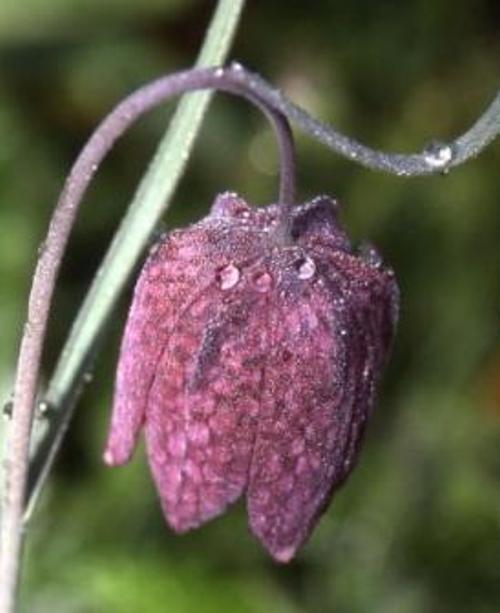
Label: fritillary